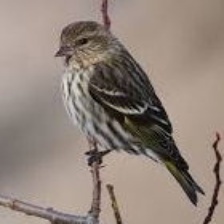
Species: ANDEAN SISKIN
Scientific name: SPINUS SPINESCENS